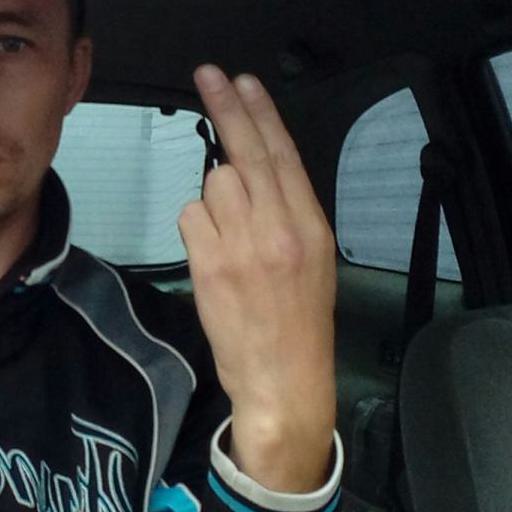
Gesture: two_up_inverted